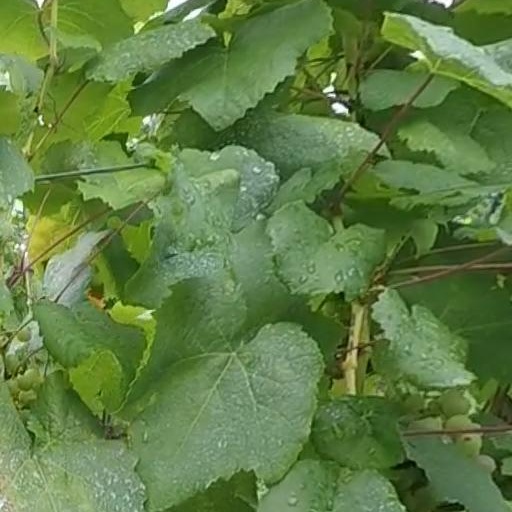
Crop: grape